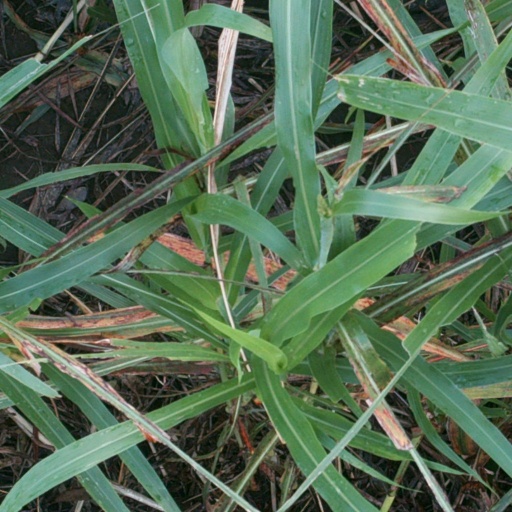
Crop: sorghum